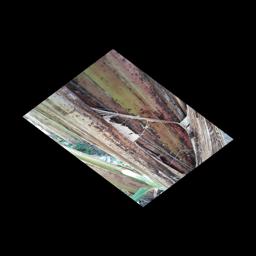
Label: BACTERIAL SOFT ROT